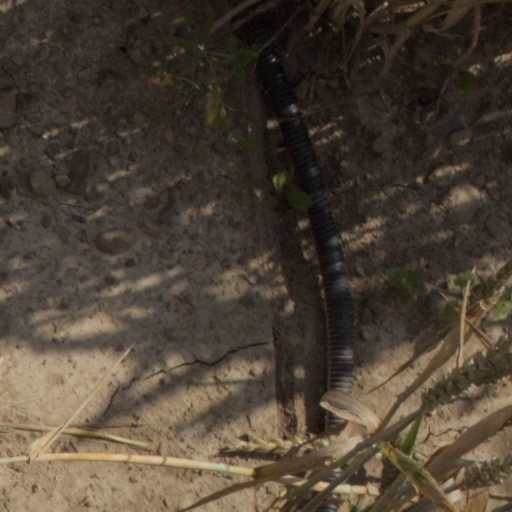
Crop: wheat